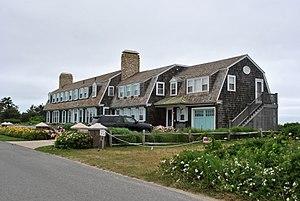
Louise Crane, née en 1913 et morte en 1997, est une philanthrope américaine. Elle était l'amie des plus grandes figures littéraires de la ville de New York, notamment Tennessee Williams et Marianne Moore et la compagne de la femme politique républicaine espagnole Victoria Kent.